Gilbert Mansion

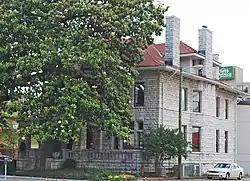
The Gilbert Mansion in 2010

The Gilbert Mansion is a historic mansion in Nashville, Tennessee, U.S.. It was built for a Hungarian immigrant who founded Belcourt Theatre. It is listed on the National Register of Historic Places.